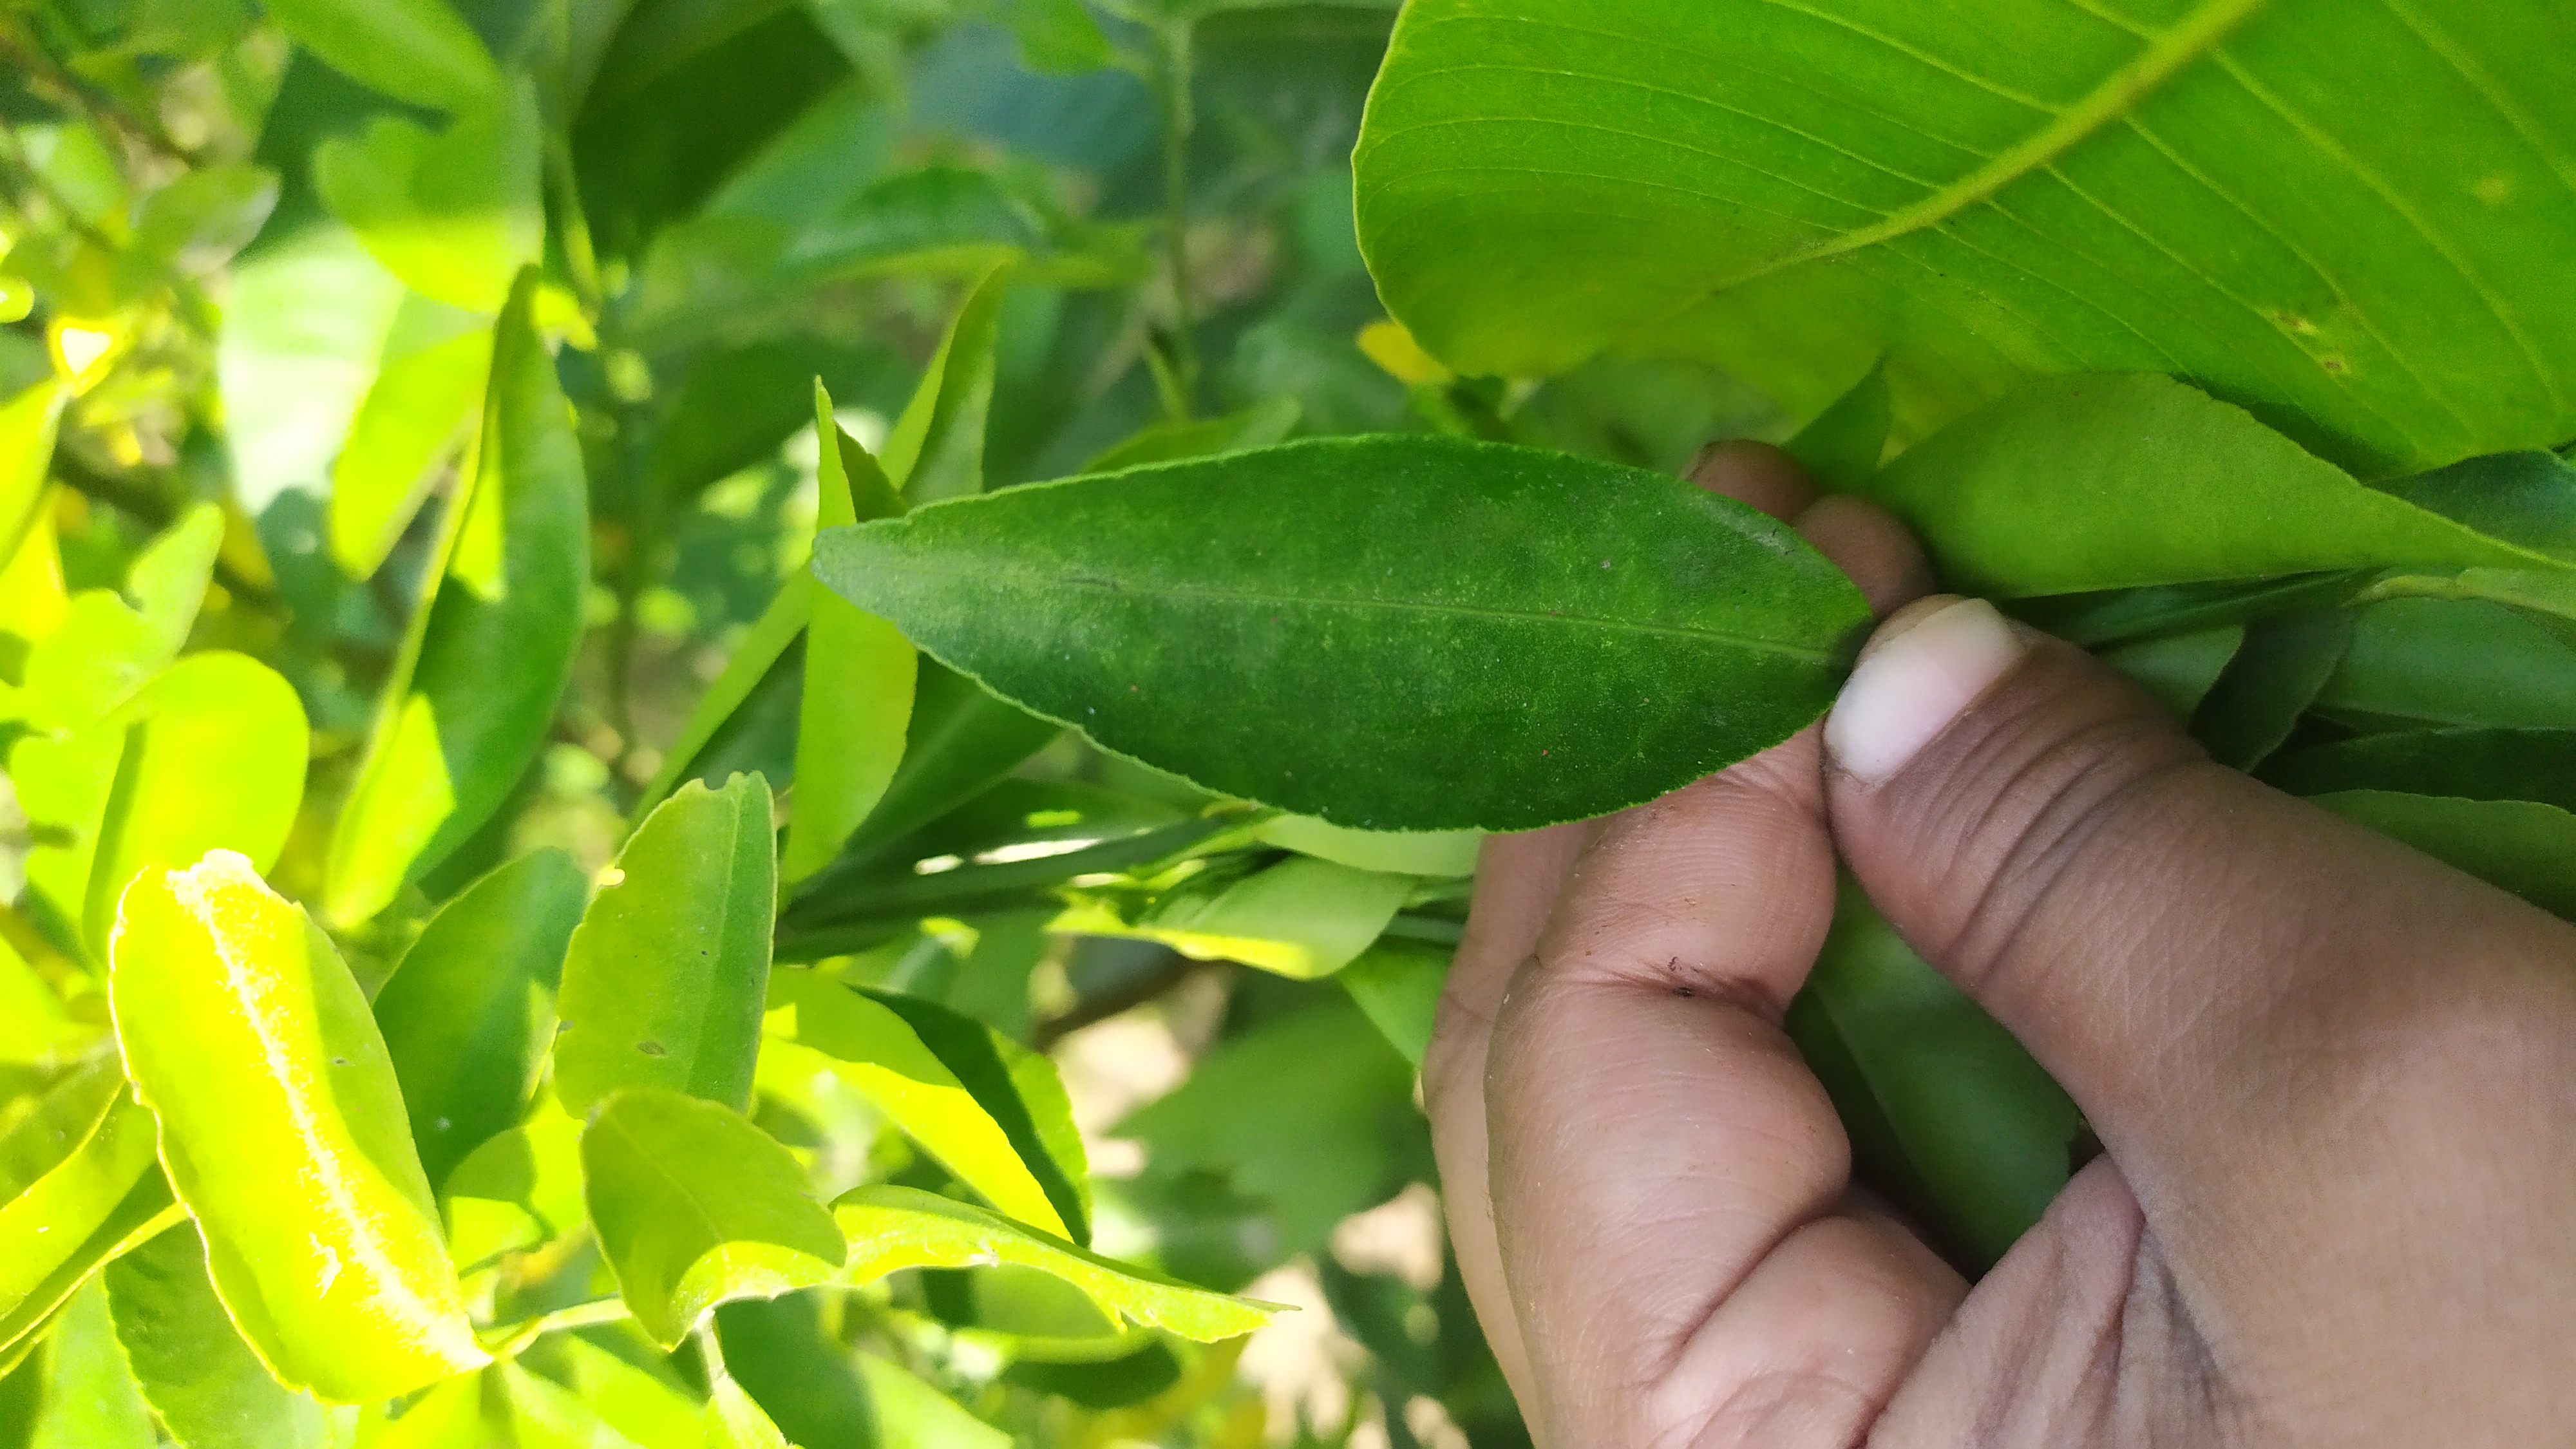
Mandarin leaf variety: Mandaring